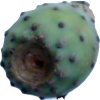
Label: cactus_fruit_green